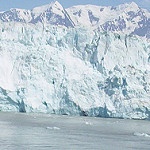
Scene: Outdoor